Chatr

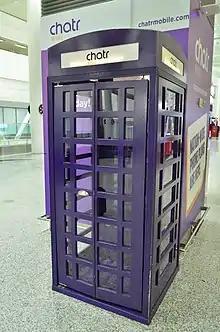
Chatr at Toronto Pearson Airport

Chatr Mobile is a Canadian mobile virtual network operator owned by Rogers Communications Canada targeting entry-level customers. It is one of three wireless brands owned by Rogers Communications, including Rogers Wireless, and Fido Solutions. The provider launched its service in Toronto, Ottawa, Calgary, Edmonton, Vancouver, Quebec City, and Montreal under the name Chatr Wireless on July 28, 2010. The company re-branded to its current name in 2015.